Stoping

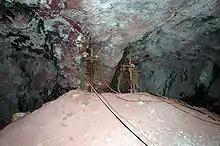
Stoping with an air drill in an American iron mine in the 20th century (museum exhibit)

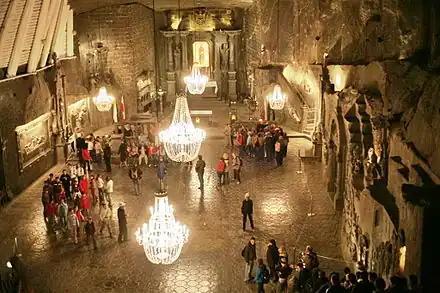
A large stope converted into a chapel in a salt mine in Poland – now open to tourists

Stoping is the process of extracting the desired ore or other mineral from an underground mine, leaving behind an open space known as a stope. Stoping is used when the country rock is sufficiently strong not to collapse into the stope, although in most cases artificial support is also provided.